Coal refuse

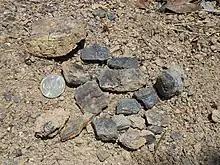
Coal spoil stones

Coal refuse, also known as coal waste, rock, slag, coal tailings, waste material, rock bank, culm, boney, or gob, is the material left over from coal mining, usually as tailings piles or spoil tips. For every tonne of hard coal generated by mining, of waste material remains, which includes some lost coal that is partially economically recoverable. Coal refuse is distinct from the byproducts of burning coal, such as fly ash.